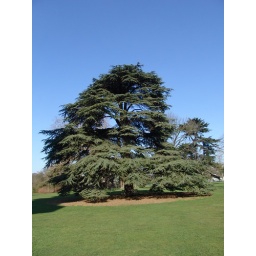
Magnificent tree against Blue Spring sky